Hurricane Ava

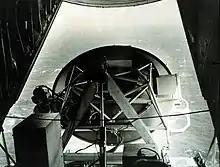
Radar during a recon flight

In terms of how well it was forecast, Ava had the largest error of any cyclone during the season. This 14° error five days out was mainly due to its northward turn when it was a weakening depression.